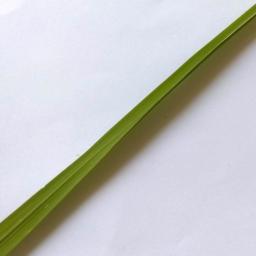
Label: Rice___Healthy